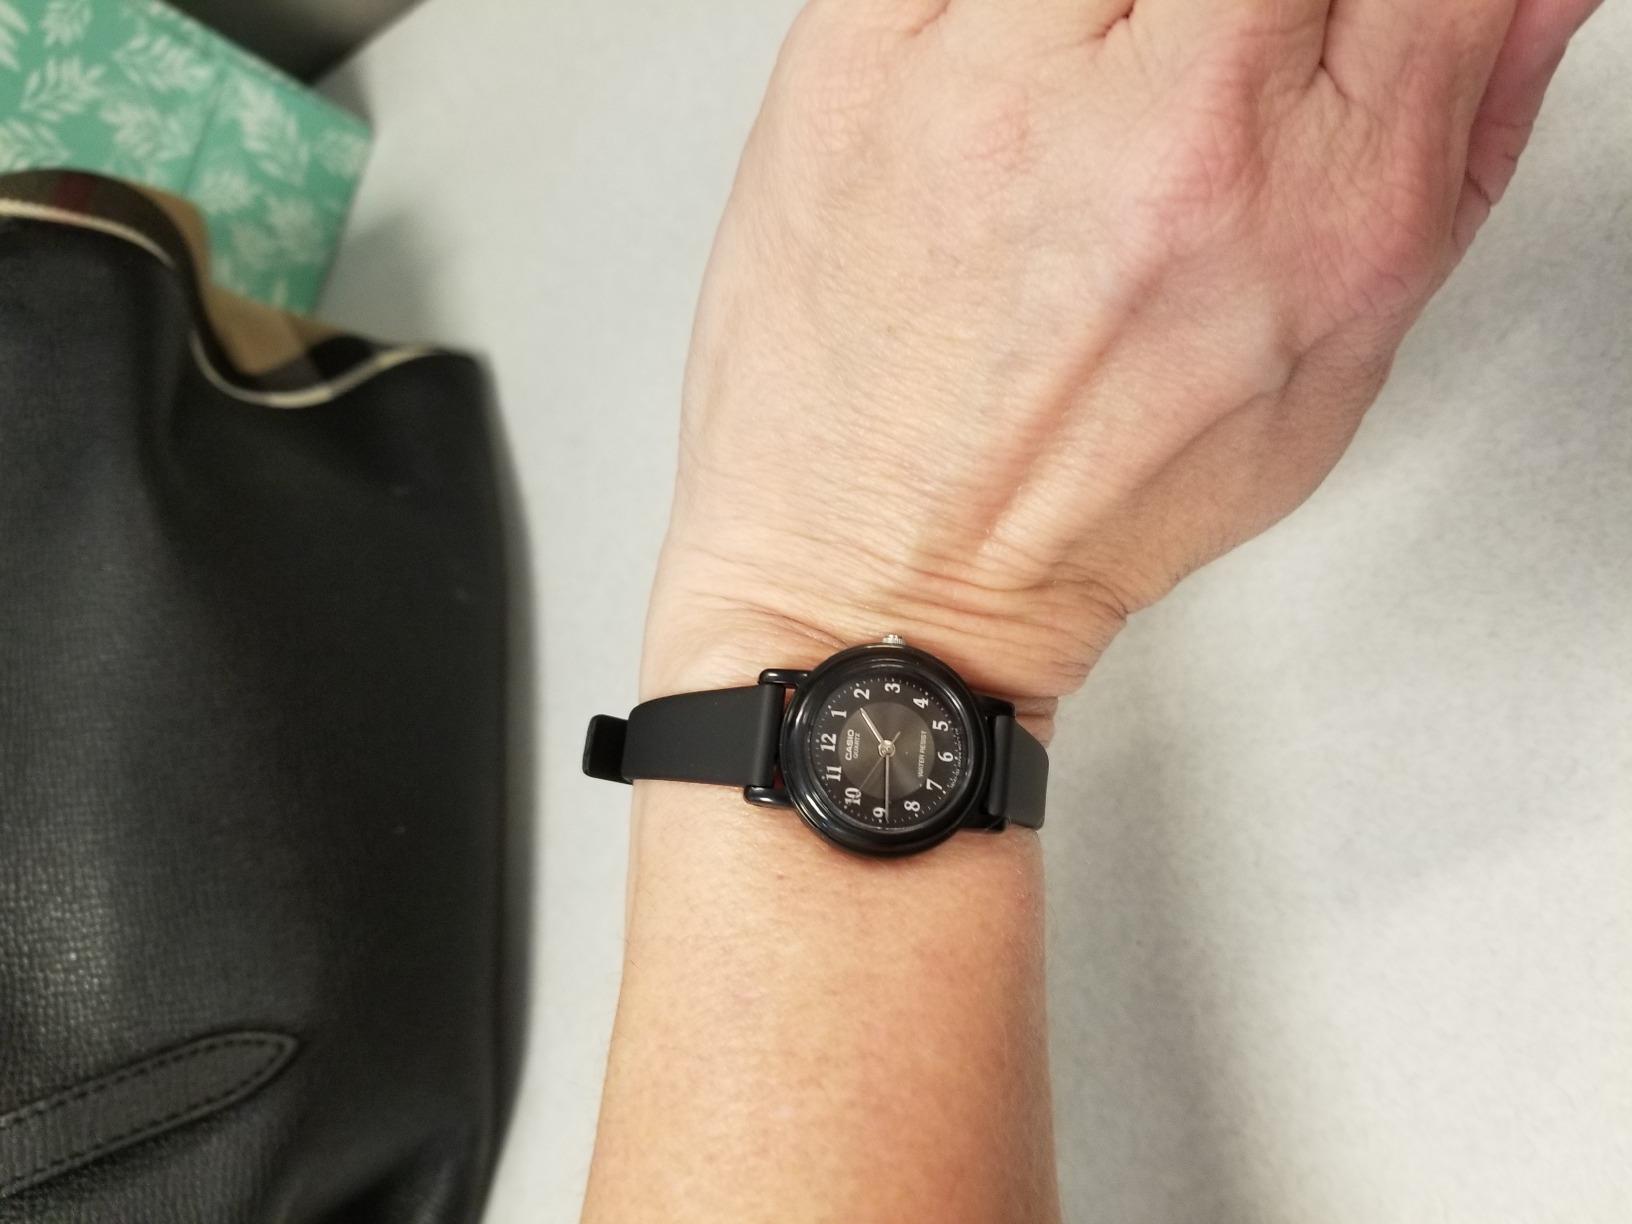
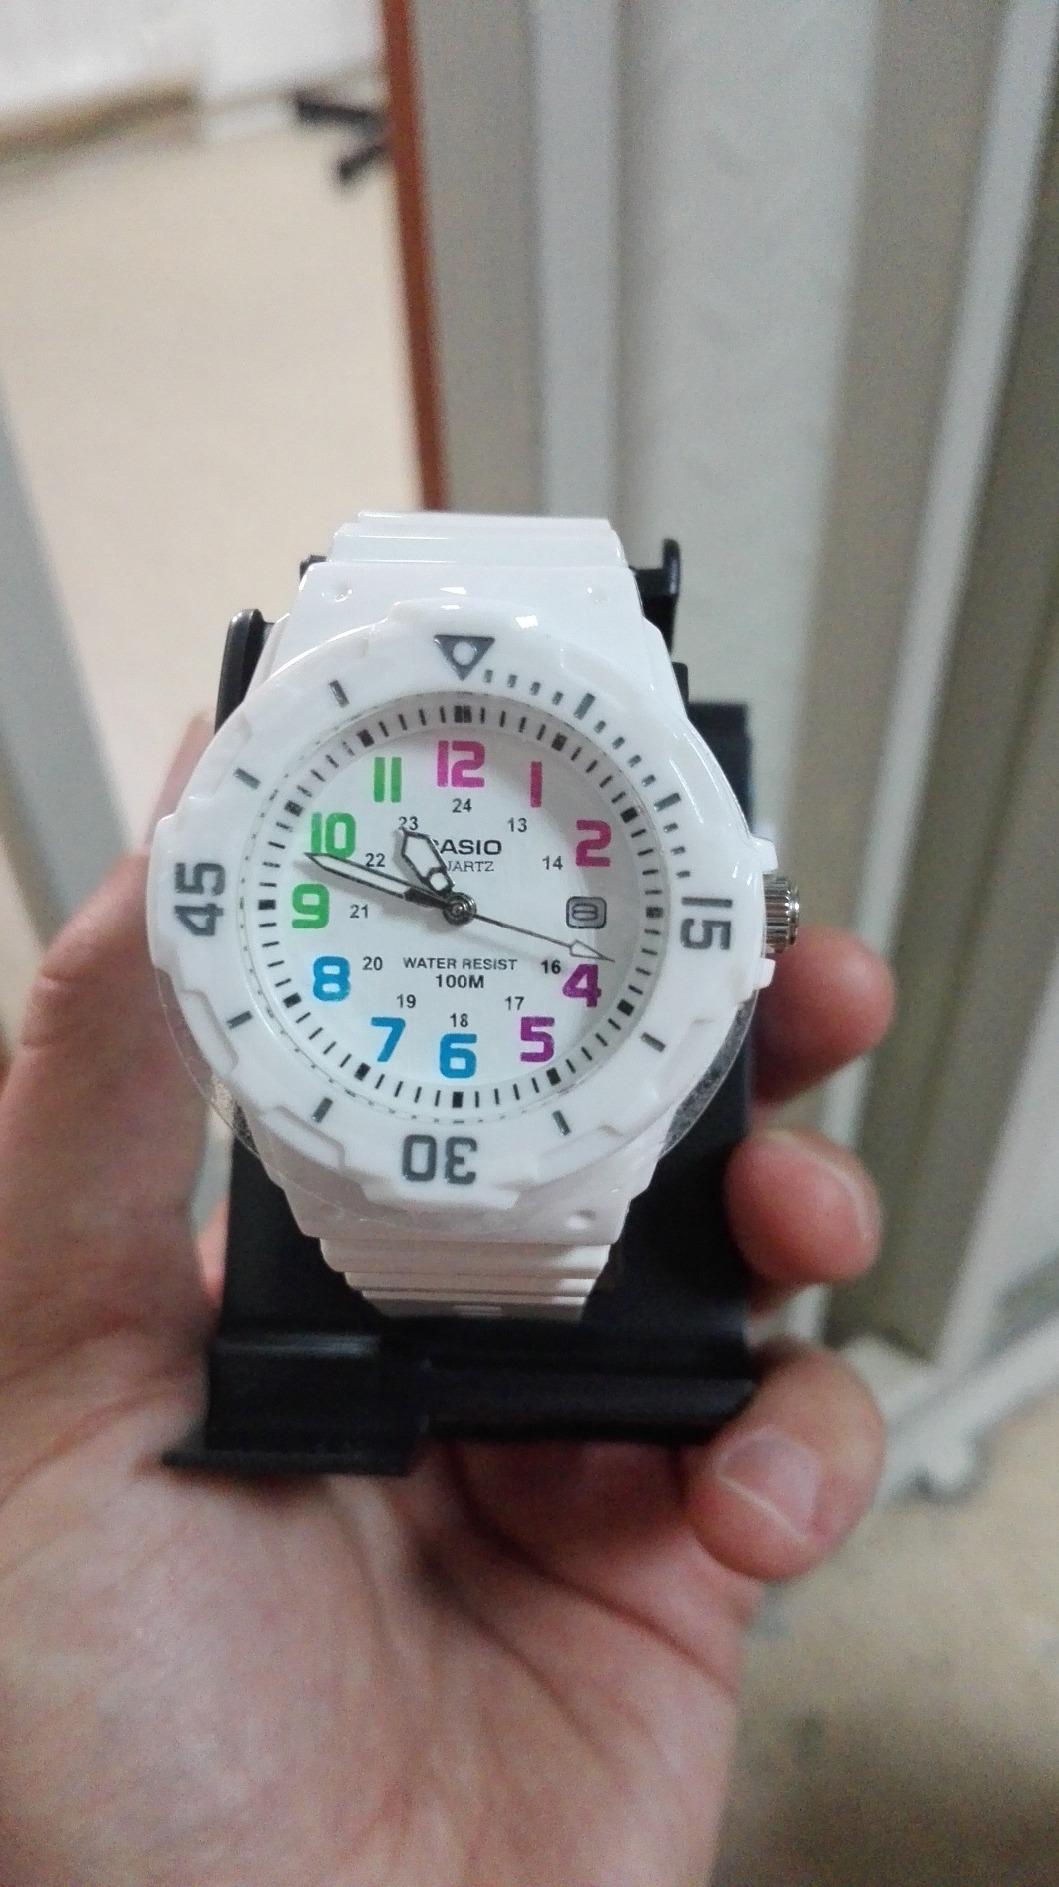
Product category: accessories_watch
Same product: no